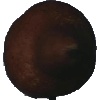
Label: Pear Kaiser 1